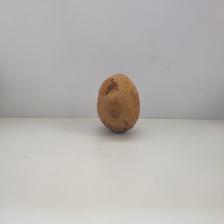
Size: Spoiled